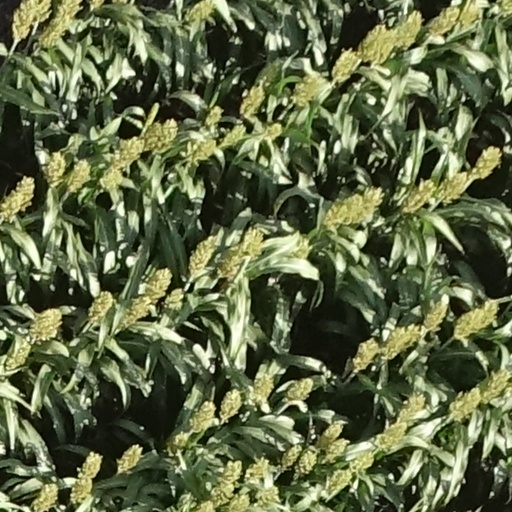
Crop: sorghum